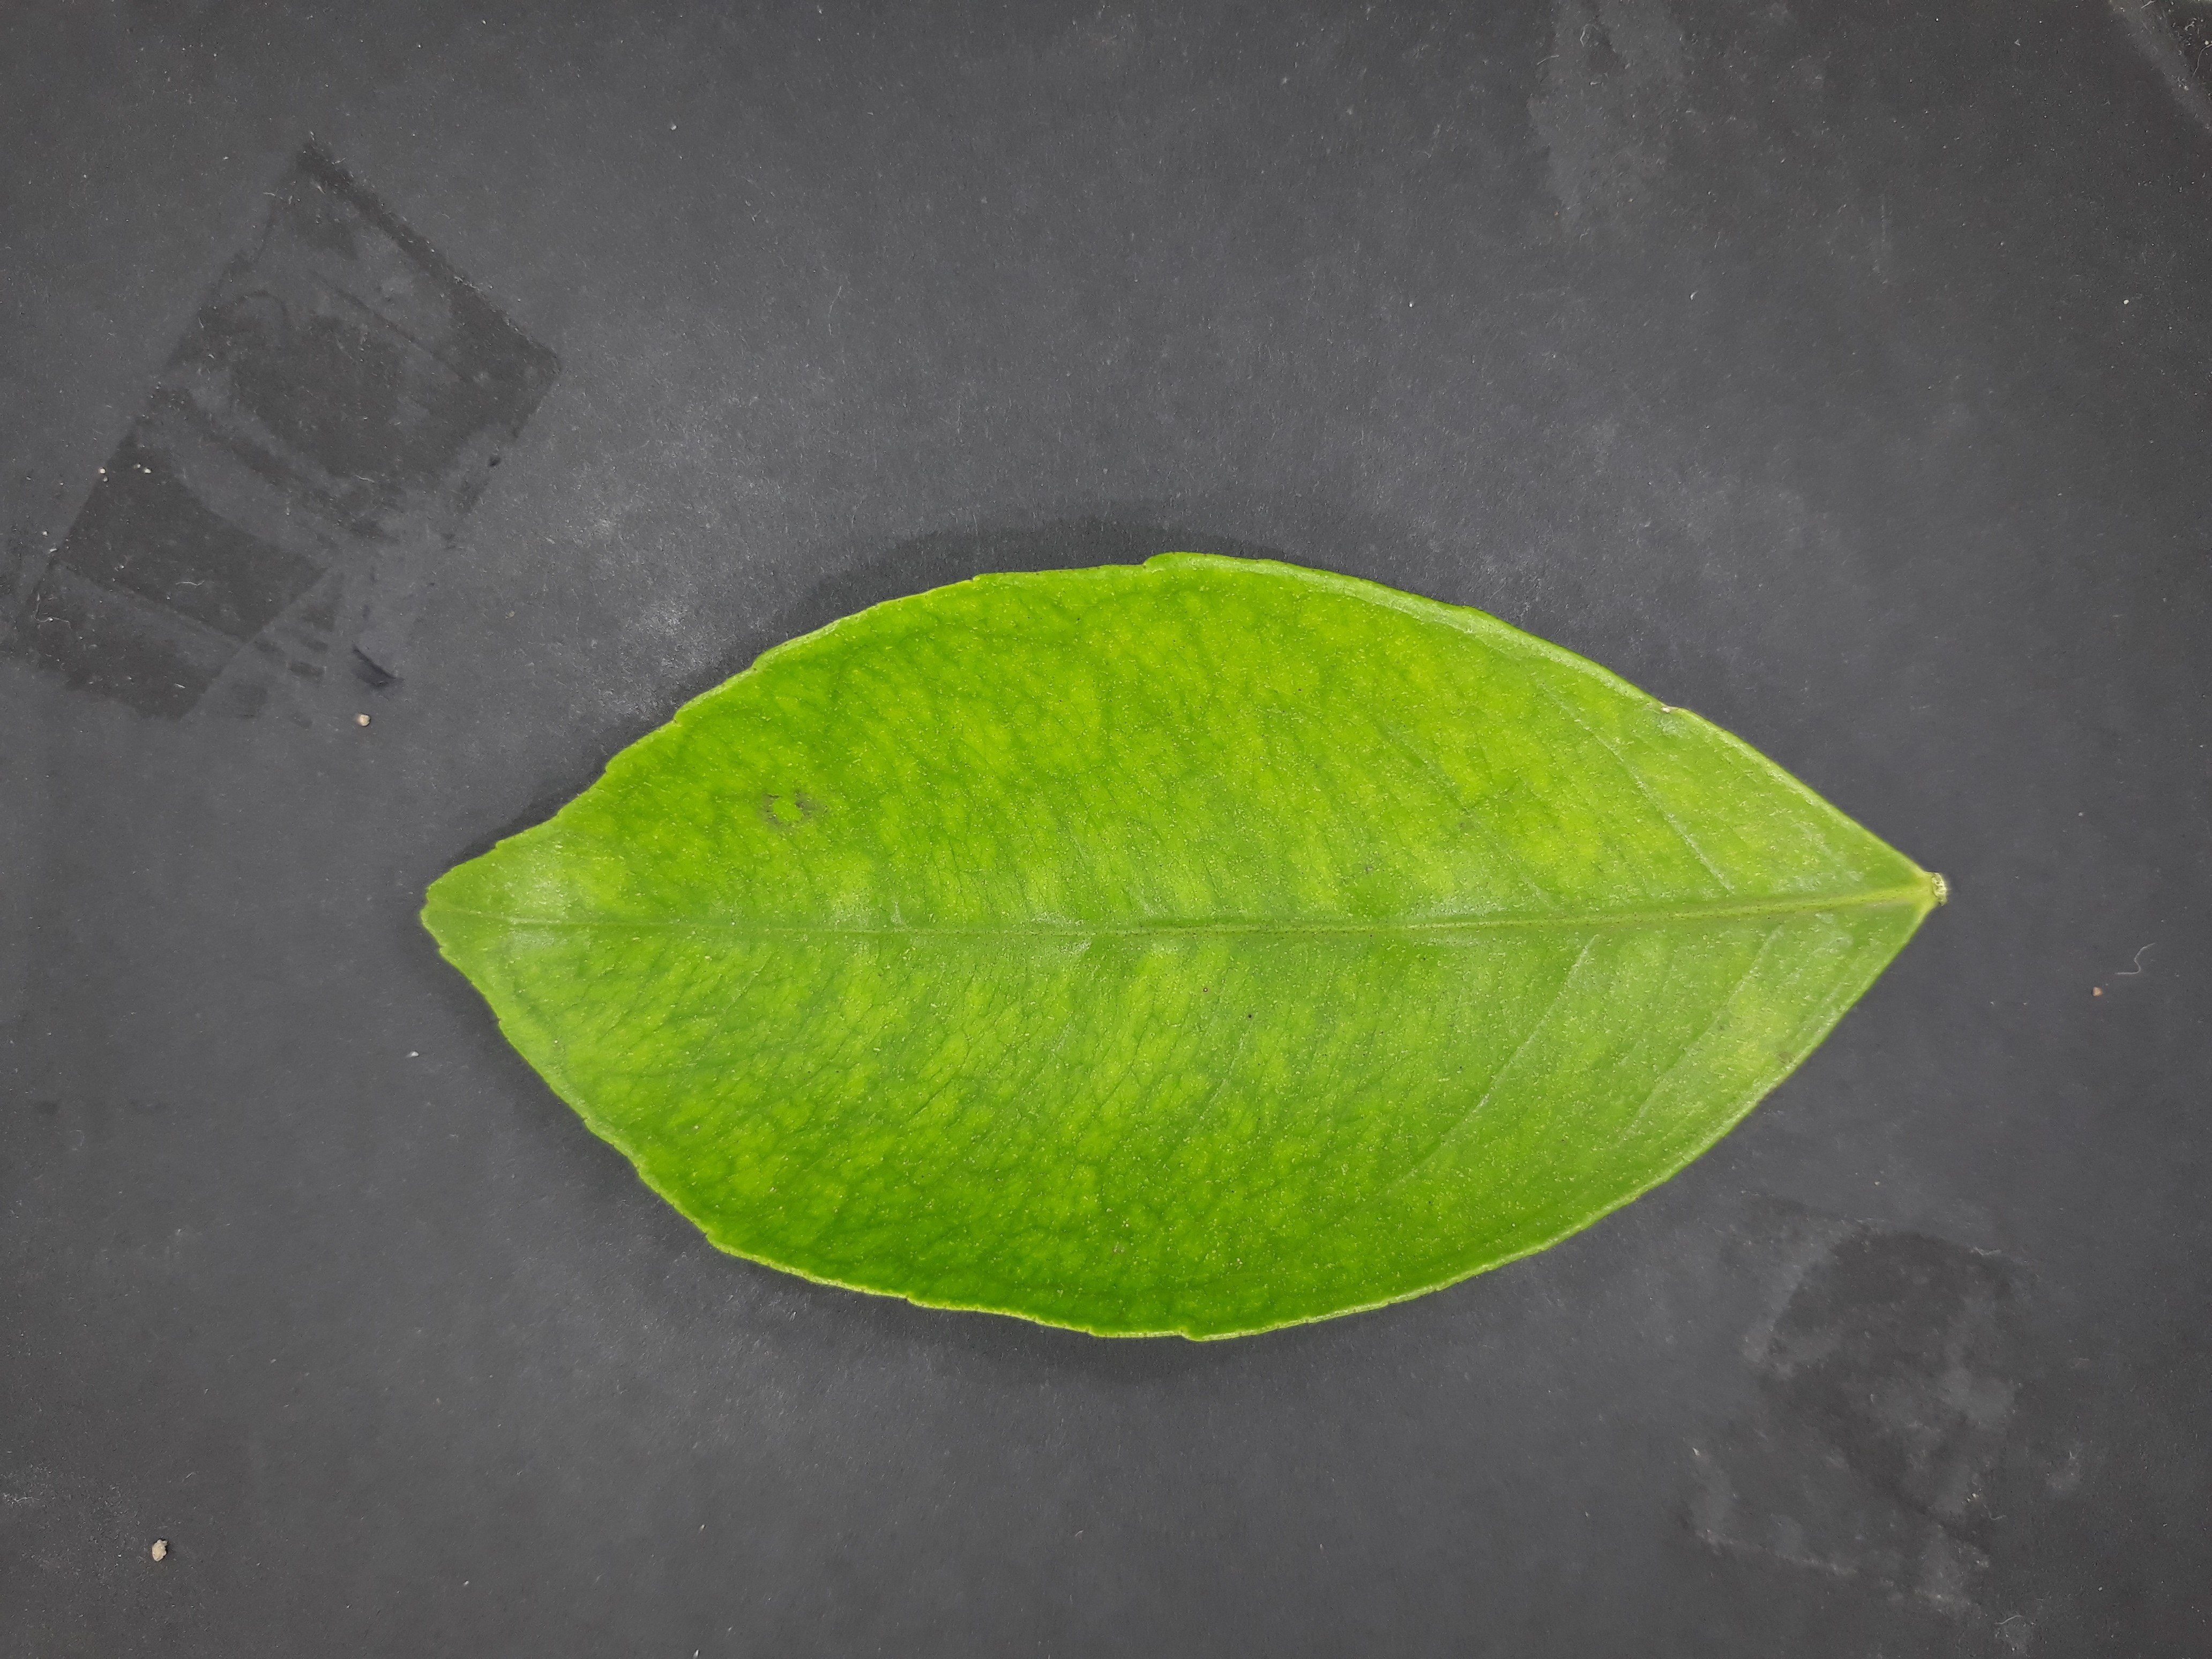
Label: Iron deficiency (Fe)